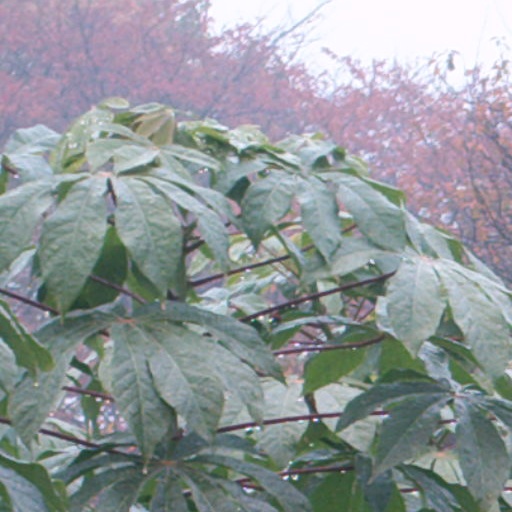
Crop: cassava